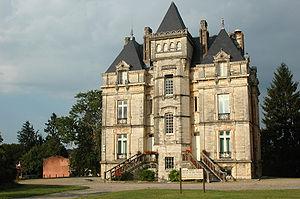
Ustaritz est une commune française, située dans l’ouest du département des Pyrénées-Atlantiques en région Nouvelle-Aquitaine, et chef-lieu du canton homonyme. Elle s’est développée sur la Nive, à la limite du cours navigable de cet affluent de l’Adour, et sur la route napoléonienne qui suit les crêtes entre Bayonne et Hasparren.